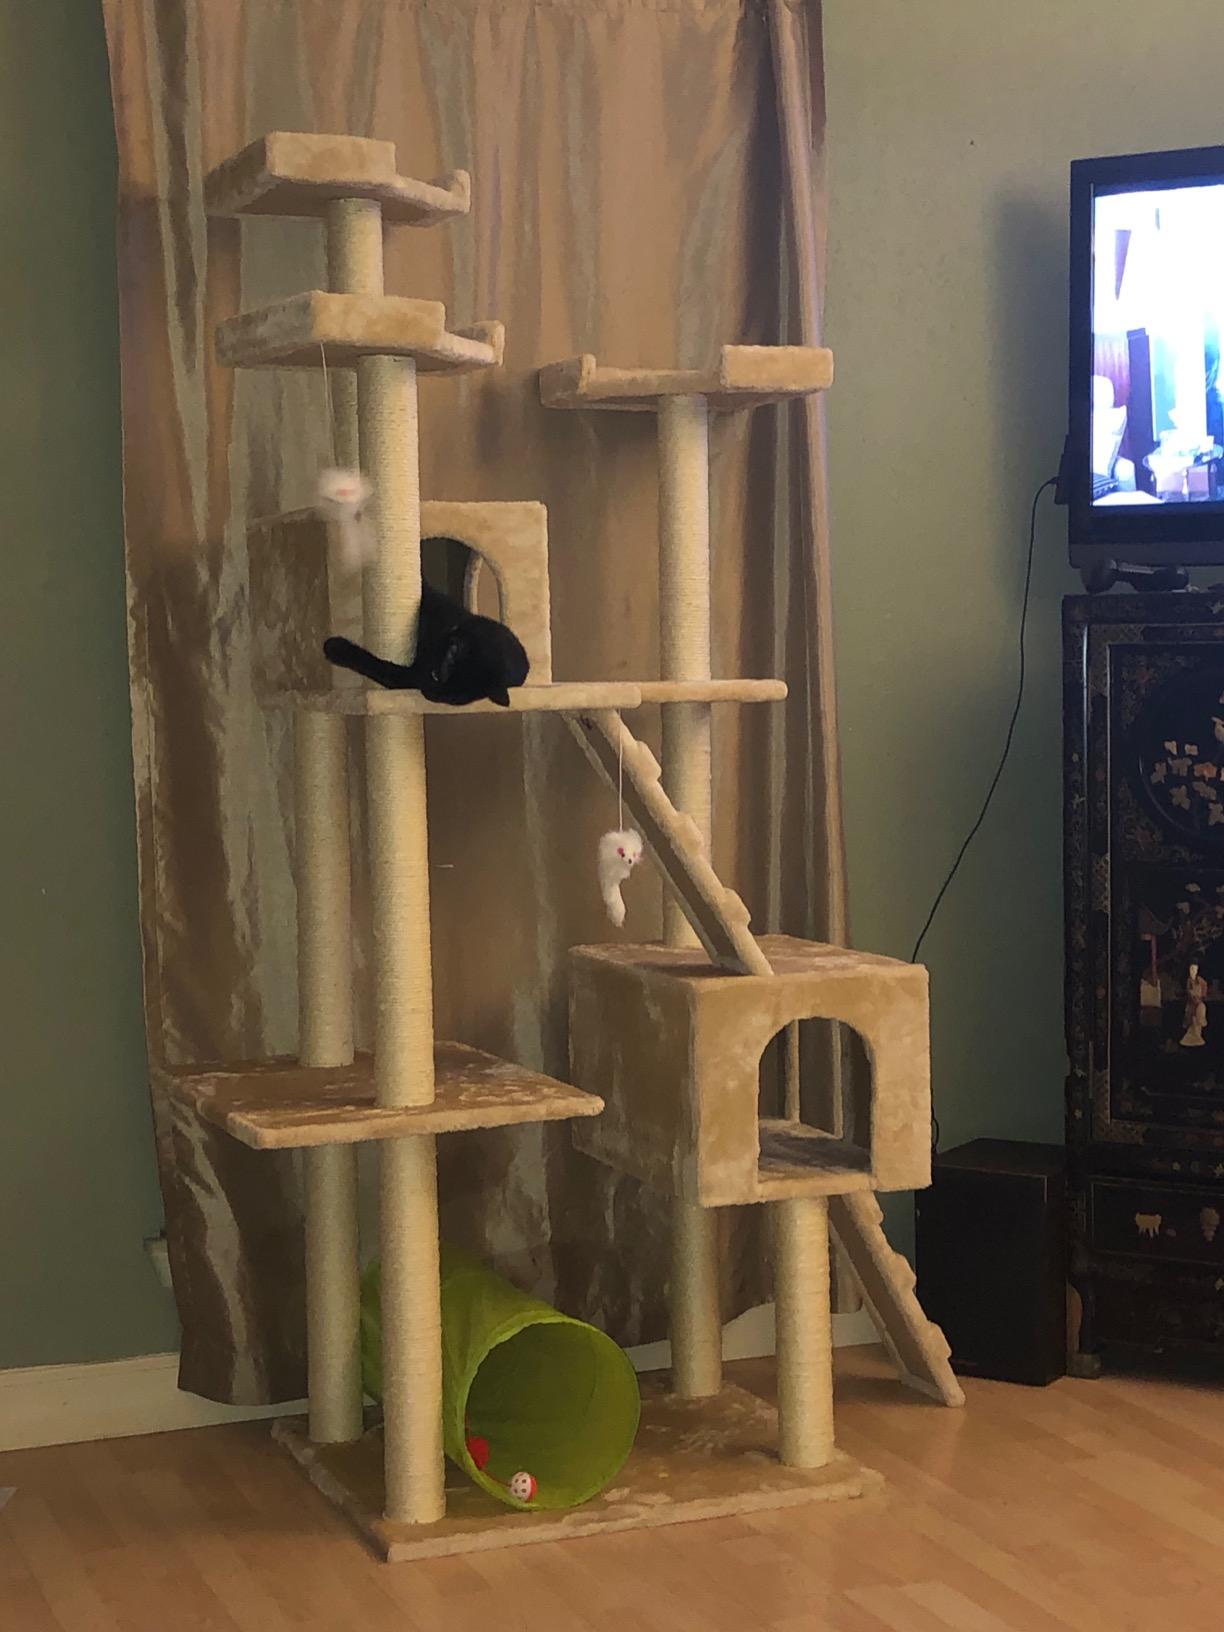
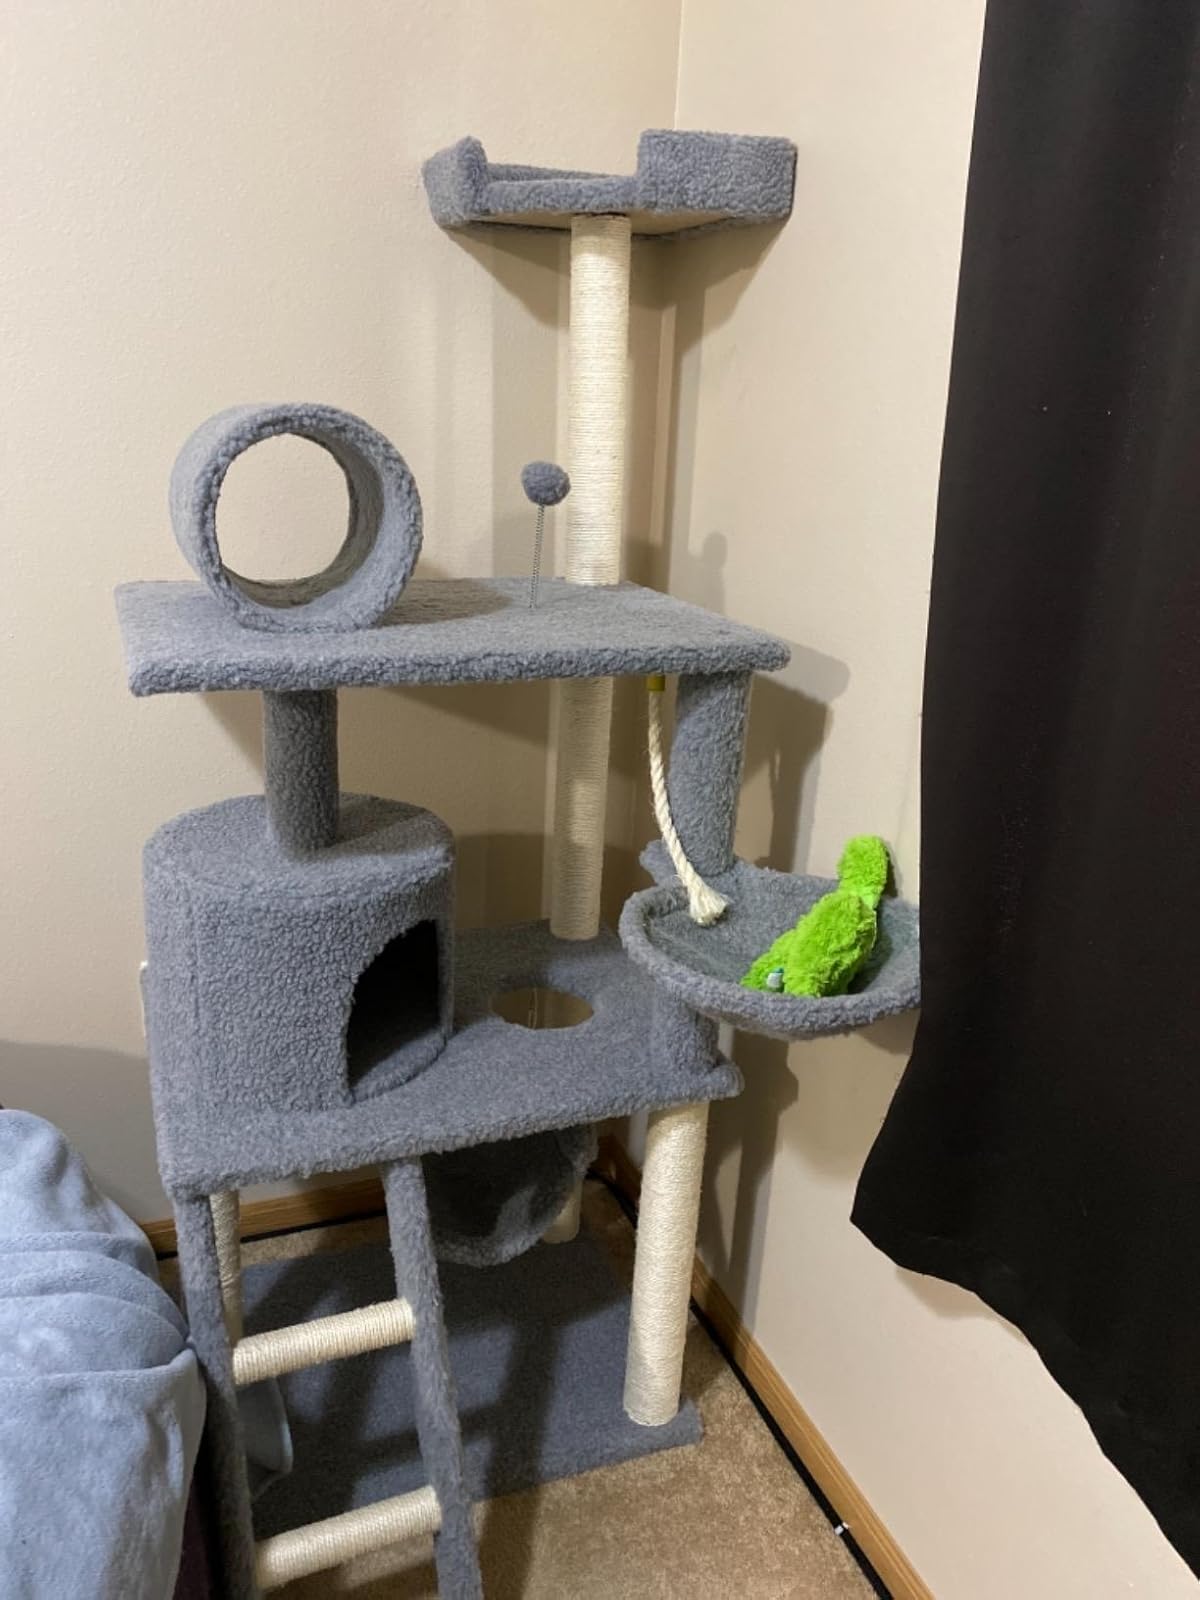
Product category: items_cat tree
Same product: no